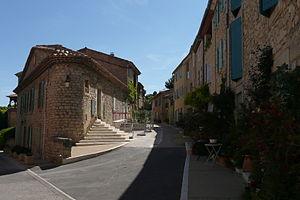
Vitrolles-en-Lubéron.